Visit by Pope John Paul II to Ireland

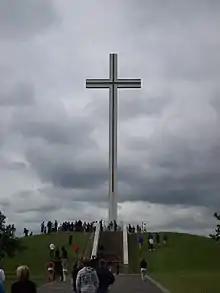
Papal Cross erected for the mass in Phoenix Park

An Aer Lingus Boeing 747, named St Patrick, brought Pope John Paul II from Rome to Dublin Airport. The Pope kissed the ground as he disembarked.